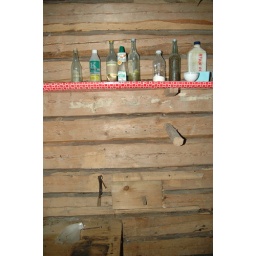
Old bottles in the forest break hut